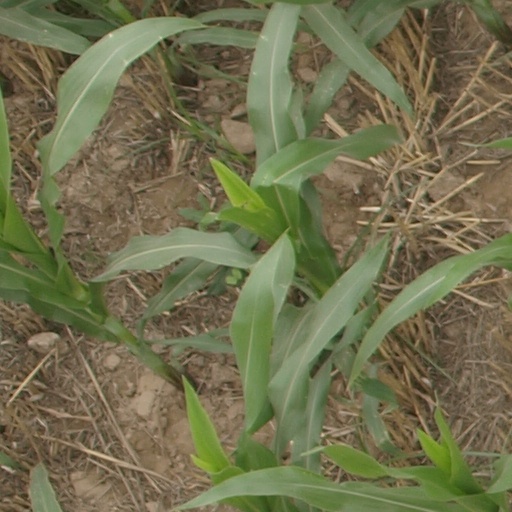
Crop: maize; corn